Question: Please indicate a possible affordance area of the bed that can be used for sitting on
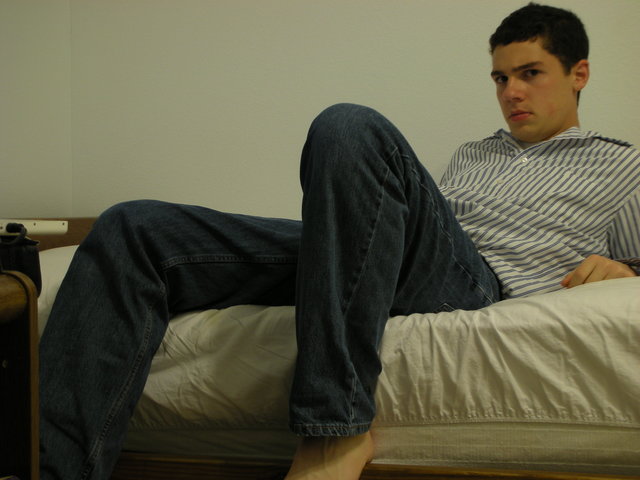
Answer: [30, 244, 640, 463]